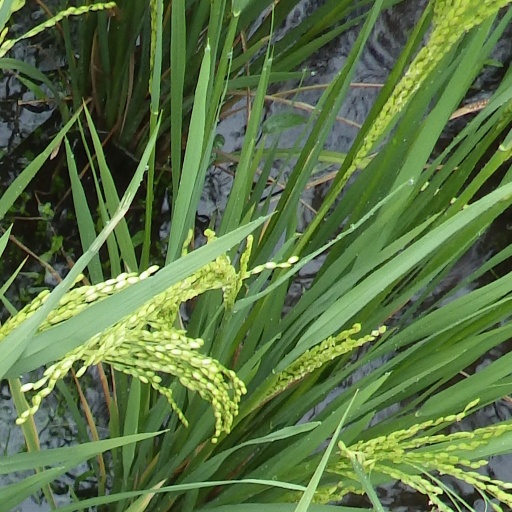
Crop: rice